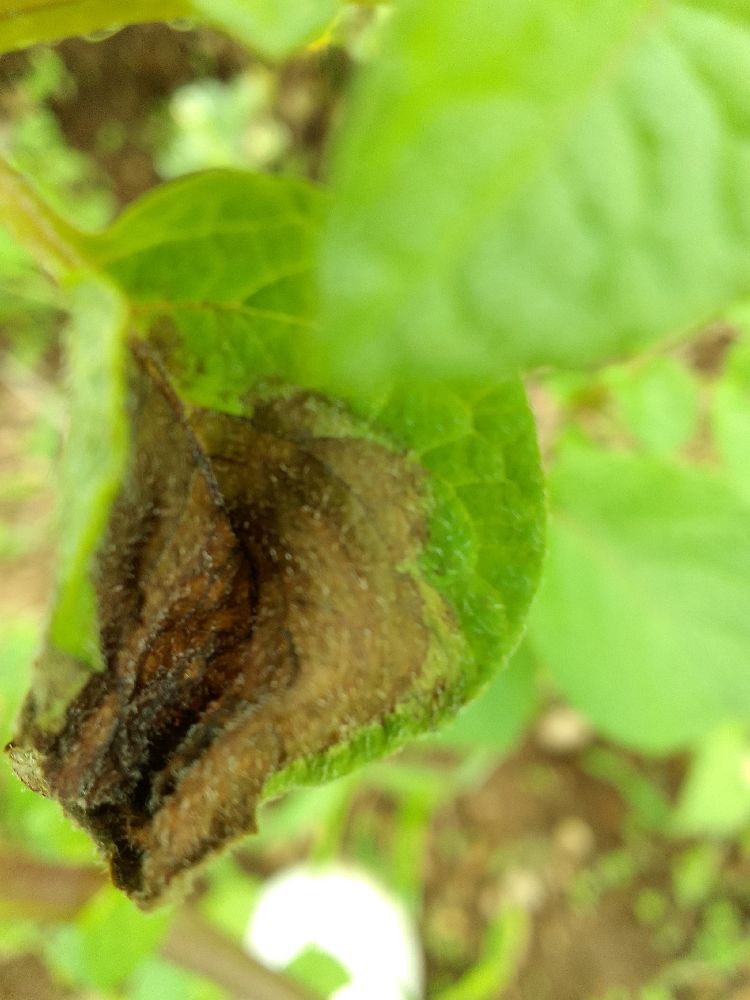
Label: Late blight